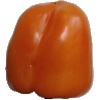
Label: Pepper Orange 1